Calicium

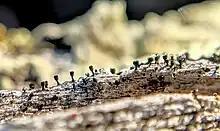
"Calicium abietinum"

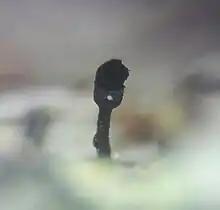
"Calicium hyperelloides"

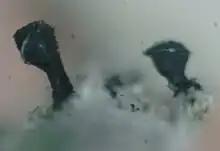
"Calicium glaucellum"

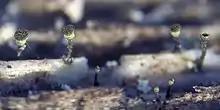
"Calicium trabinellum"

The species "Calicium adaequatum", first described by William Nylander in 1869, was moved to the monotypic genus "allocalicium" in 2016 based on molecular phylogenetics analysis.